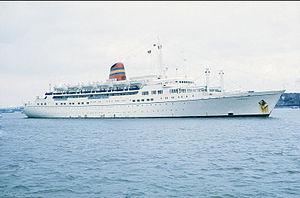
Le navire de croisière Funchal à Tilbury le 5 juin 1977.